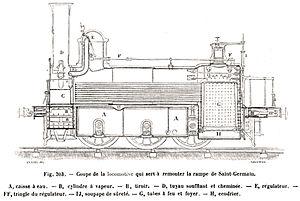
Coupe verticale, avec légendes, du type de locomotive à vapeur utilisées sur la ligne de Saint Germain (France) après l'abandon du chemin de fer atmosphérique en 1859.
La ligne de Paris-Saint-Lazare à Saint-Germain-en-Laye est une ligne de chemin de fer française de banlieue à double voie, longue de 20,4 kilomètres, reliant la gare de Paris-Saint-Lazare à la gare de Saint-Germain-en-Laye, dans le département des Yvelines. Elle constitue la ligne nᵒ 975 000 du réseau ferré national.